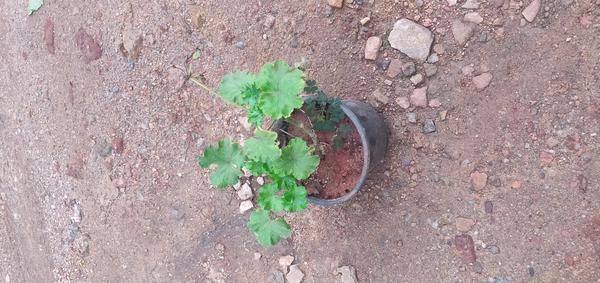
Plant: Geranium